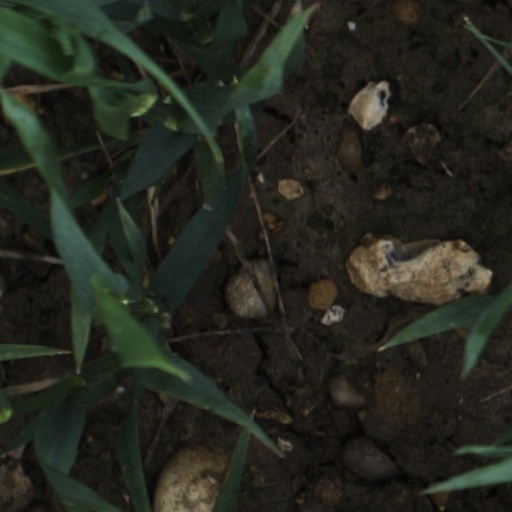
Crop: wheat